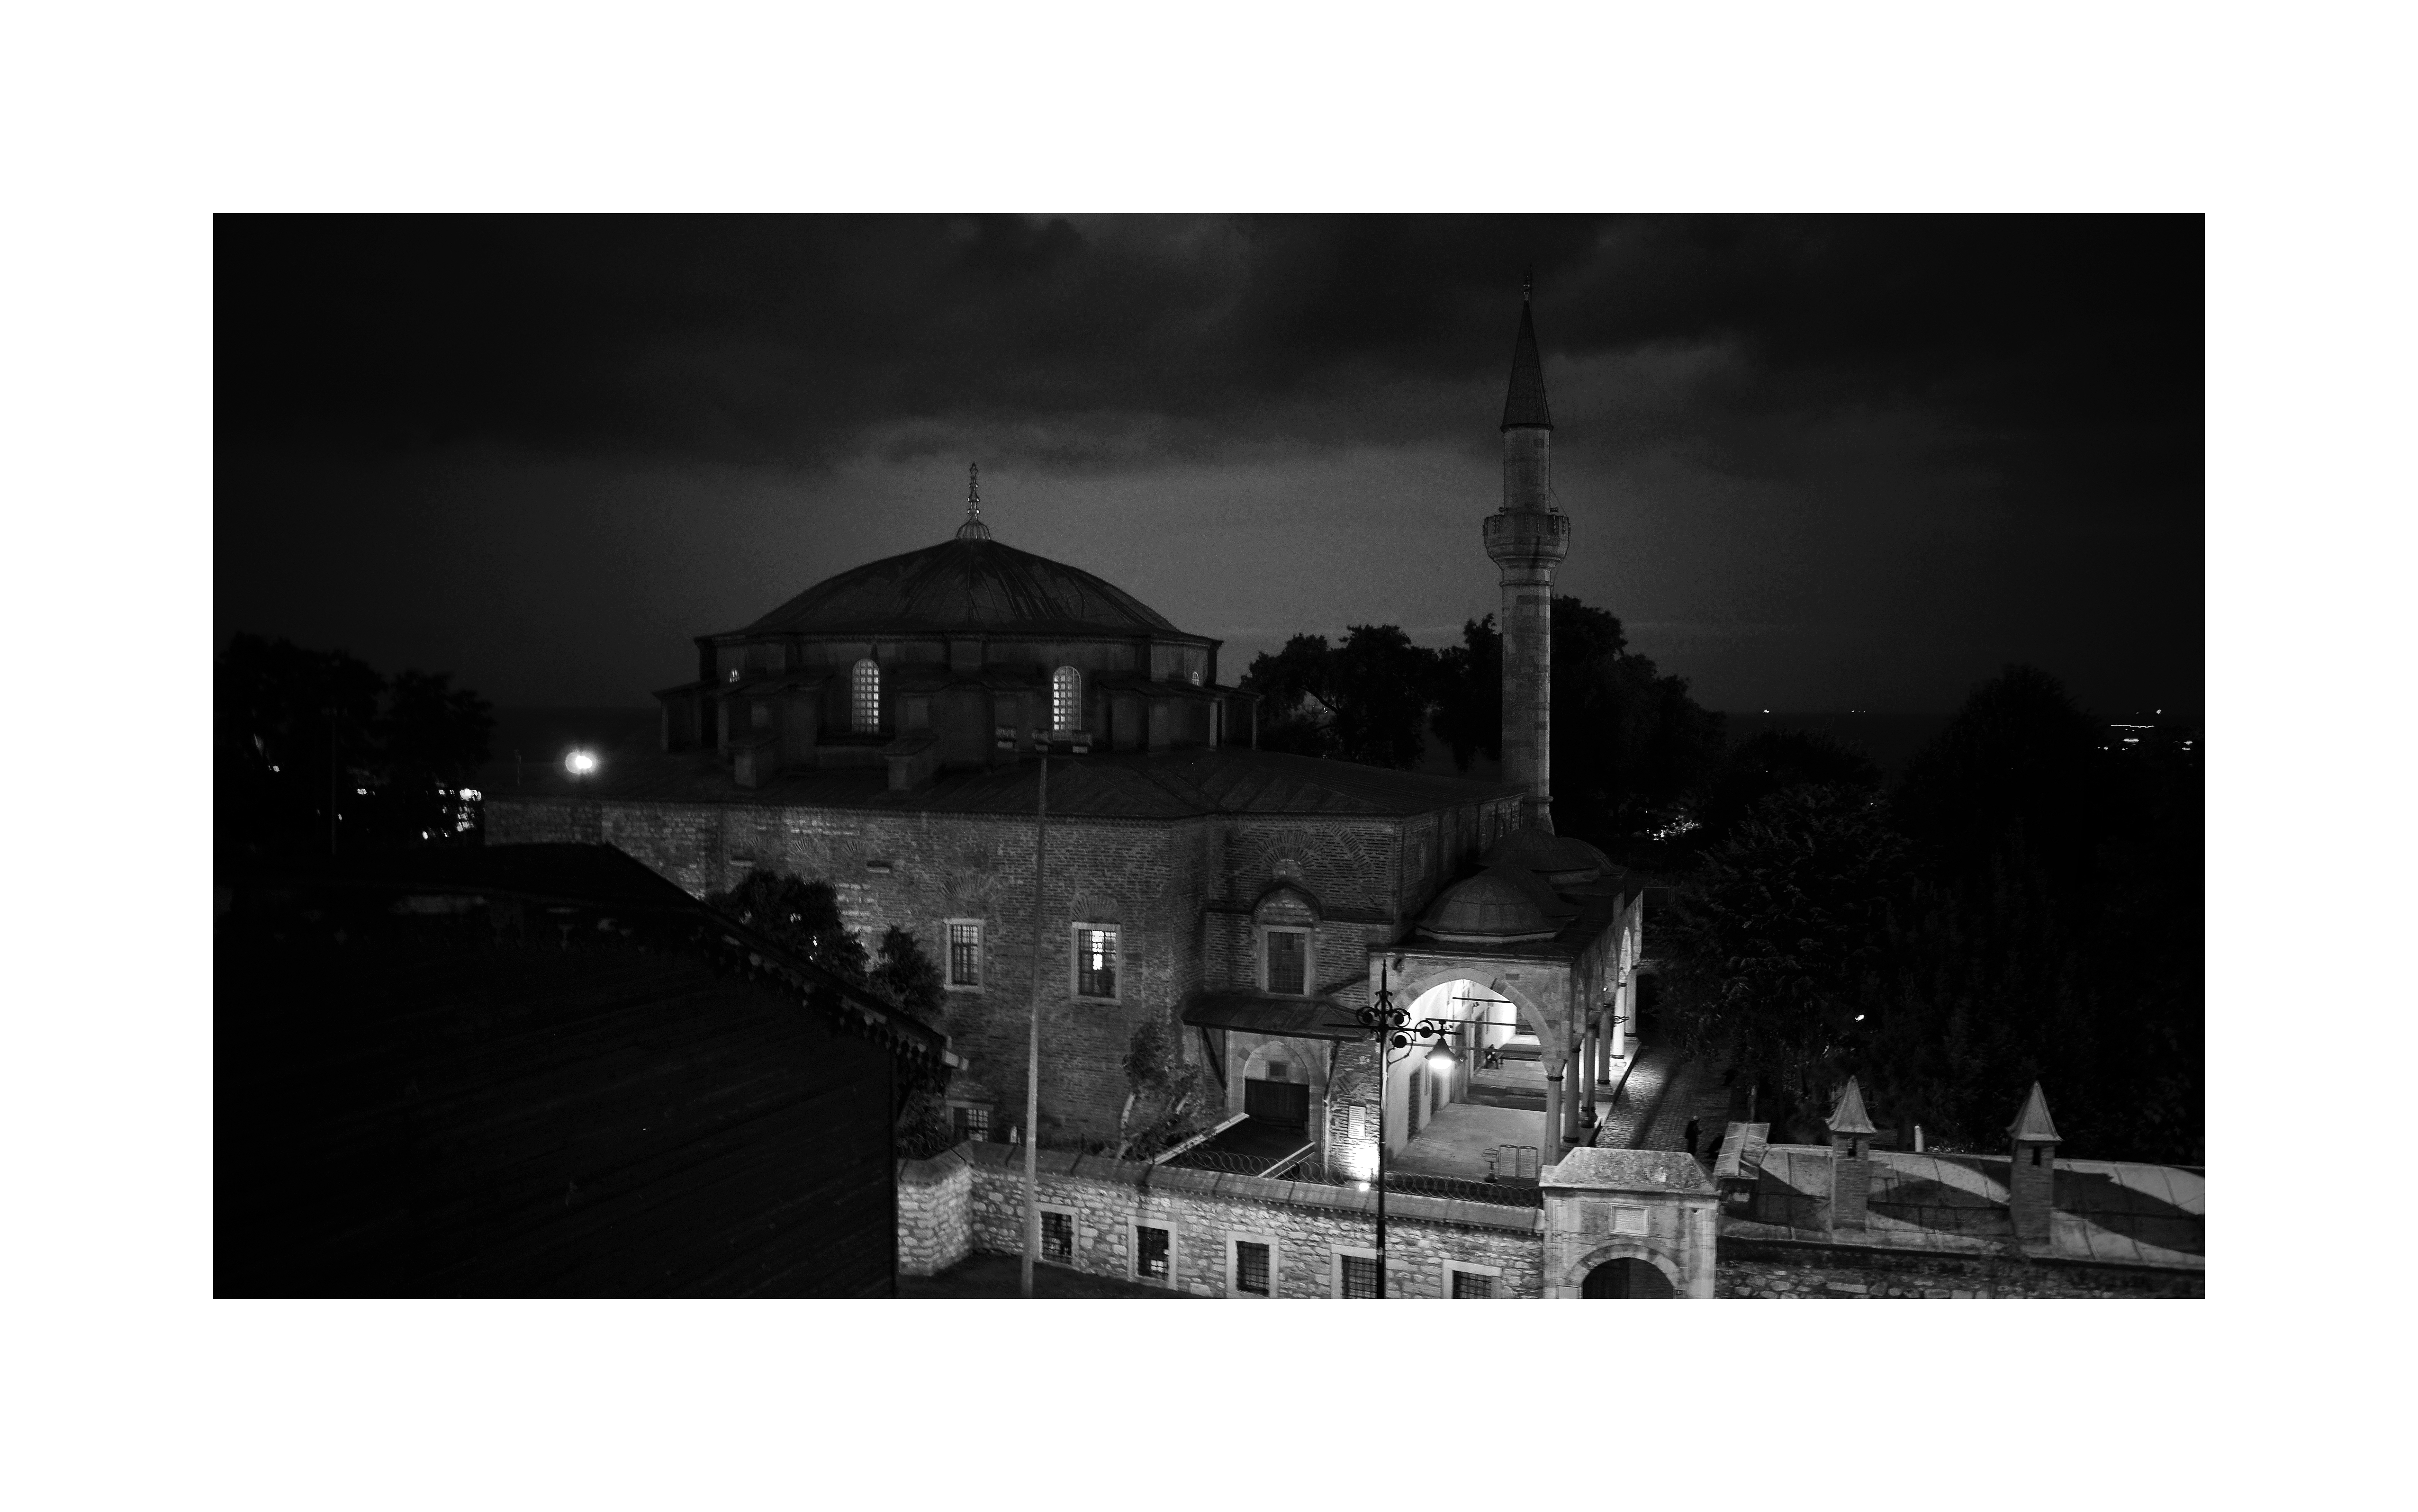
black and white, architecture, skyline, night, photography, greek, church, exterior, monochrome, brick, lighting, empire, cool image, turkey, photograph, istanbul, mosque, roman, history, christianity, islam, image, orthodox, unesco, eastern, dome, worldheritage, minaret, muslim, byzantine, biserica, arhitectura, orthodoxy, cupola, eikn, caramida, sergiusandbacchus, kkayasofya, littlehagiasophia, byzantium, constantinople, ottoman, kumkap, fatih, constantinopolitan, bizantin, byzantin, byzanz, byzantinisch, cami, camii, islamic, osmanli, isidoreofmiletus, anthemiusoftralles, lateantiquity, noapte, octogonal, monochrome photography